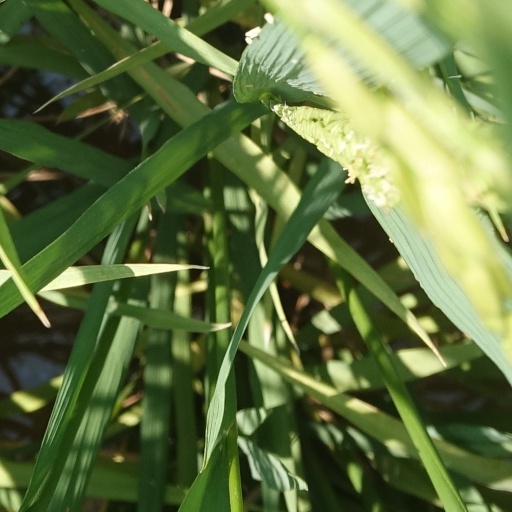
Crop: rice